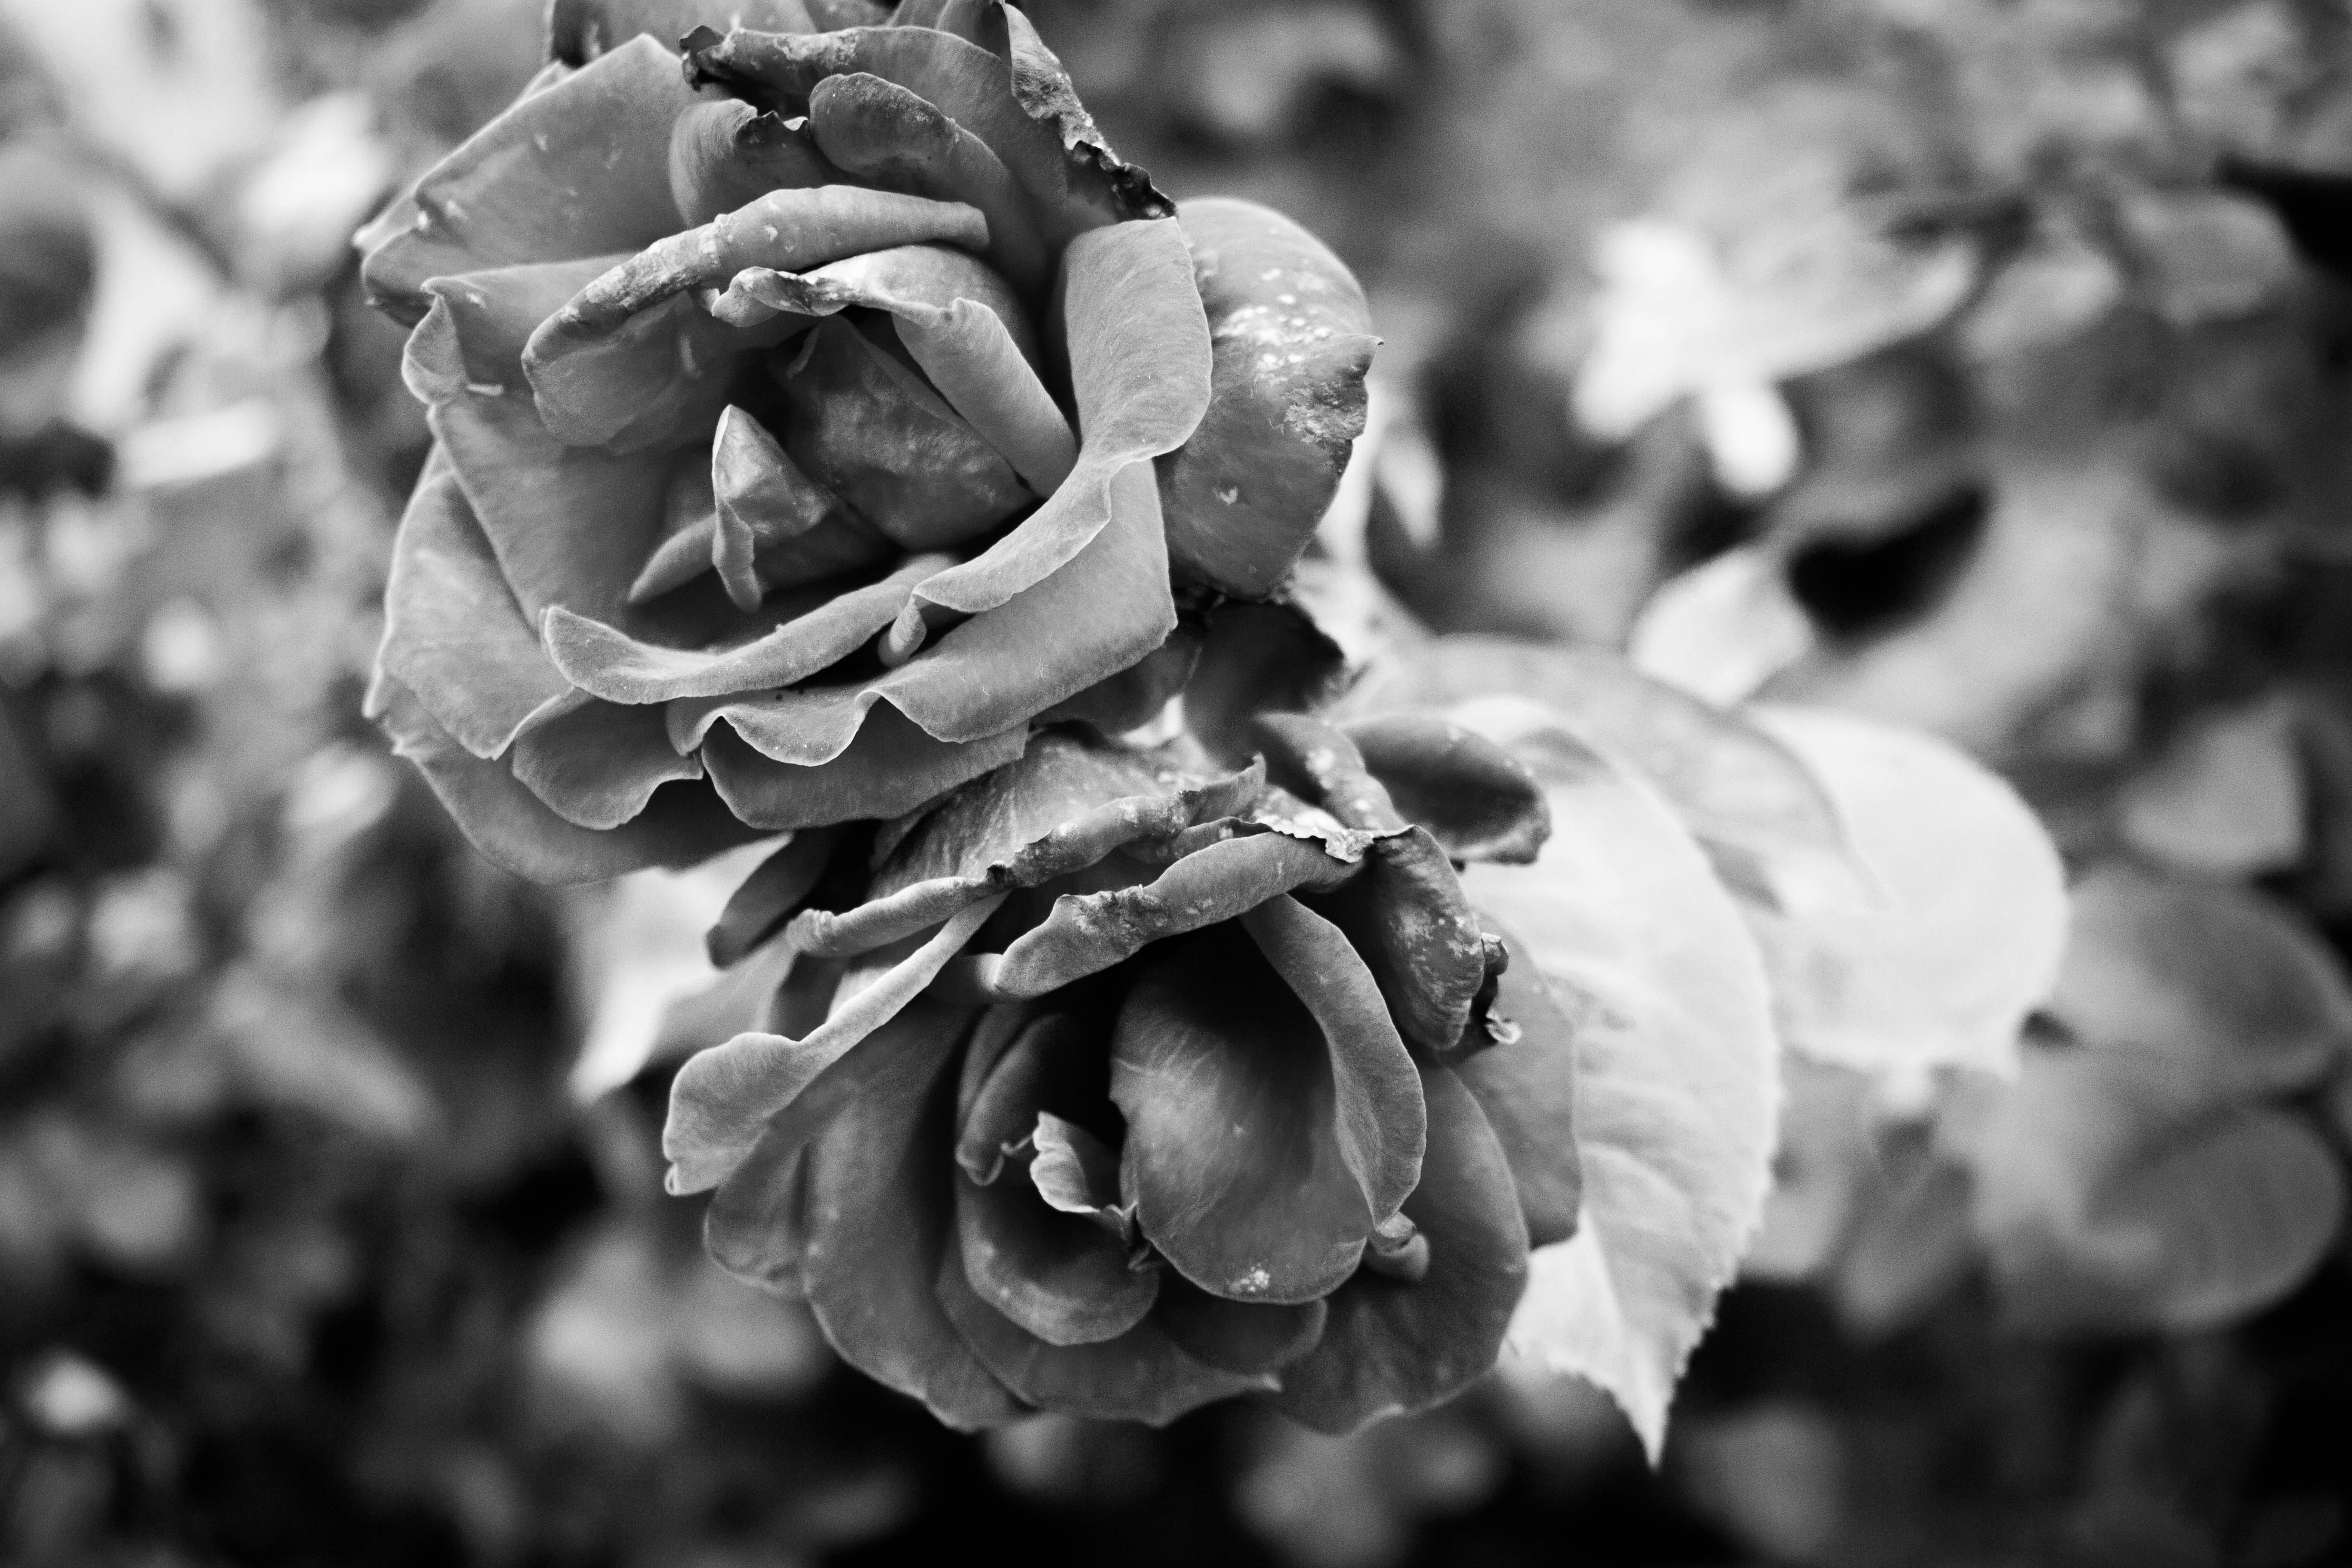
white, photograph, monochrome photography, petal, flower, black and white, plant, monochrome, Colorfulness, botany, photography, rose, close up, spring, rose family, garden roses, flowering plant, macro photography, still life photography, rose order, plant stem, wildflower, style